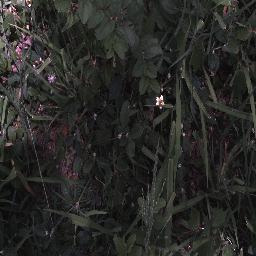
Label: chinee_apple